Tred Avon River

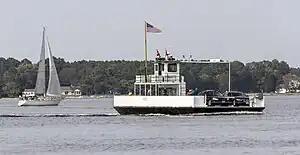
Oxford-Bellevue Ferry

With the colonial port of Oxford founded near its mouth between 1666 and 1668, the river served as a major shipping lane in the international tobacco trade until the end of the American Revolutionary War, when wheat became the Eastern Shore's main cash crop and Oxford's monopoly on colonial trade ended, leading to an economic downturn. With the decline in trade came a post-Civil War rise in oyster harvesting, causing a renewed local economic boom lasting until the depletion of oyster beds in the Tred Avon and lower Choptank in the 1920s from overharvesting.